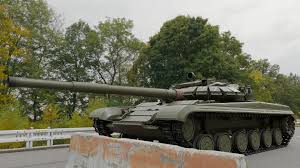
Label: T-64